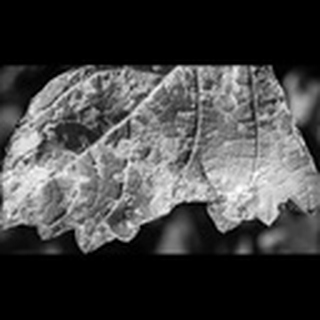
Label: cotton_powdery_mildew